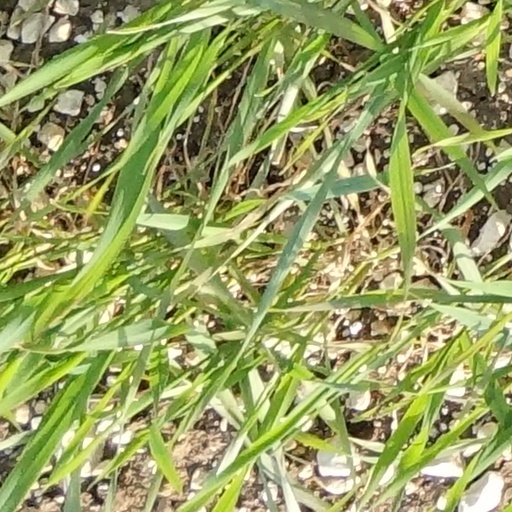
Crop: wheat